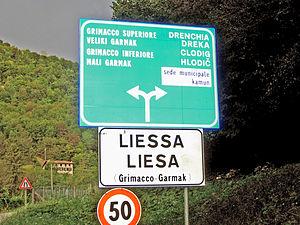
Les panneaux de signalisation routière sont des éléments de la signalisation routière. Ils désignent à la fois le dispositif sur lequel est implanté un signal routier et le signal proprement dit.
La signalisation bilingue consiste en la représentation sur un même panneau de signalisation d'inscriptions en deux langues ou plus. Son utilisation est réglementairement réservée à des situations locales où est en vigueur le bilinguisme administratif ou bien où il existe un important trafic touristique ou commercial ; on en trouve parfois aussi dans les quartiers où la proportion d'immigrés originaires d'une même zone linguistique est élevée. Dans un sens plus extensif, elle inclut, dans les régions où coexistent des langues transcrites en alphabets non latins, la translittération des toponymes et l'éventuelle traduction des textes complémentaires. La tendance générale est plutôt de remplacer les informations qui devraient être fournies en plusieurs langues par des symboles et des pictogrammes standardisés au niveau international et représentatifs du contenu de l'information. L'emploi de la signalisation bilingue est sans doute le principal instrument symbolique de perception et d'institutionnalisation de la réalité bilingue d'un territoire.
San Pietro al Natisone est une commune de la province d'Udine dans la région Frioul-Vénétie Julienne en Italie. Cette petite ville de 2.000 habitants se trouve à l'entrée de la vallée du Natisone.